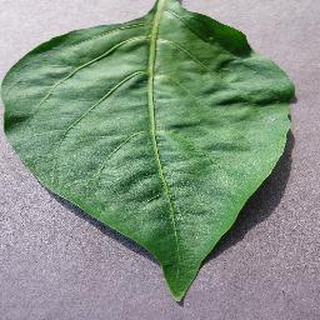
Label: healthy_bell_pepper